History of Richmond, Virginia

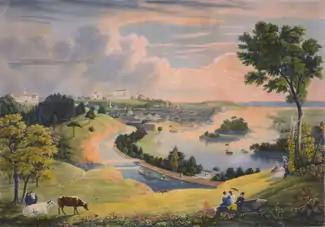
"Richmond, from the hill above the waterworks", showing the city ca. the 1830s

The history of Richmond, Virginia, as a modern city, dates to the early 17th century, and is crucial to the development of the colony of Virginia, the American Revolutionary War, and the Civil War. After Reconstruction, Richmond's location at the falls of the James River helped it develop a diversified economy and become a land transportation hub.